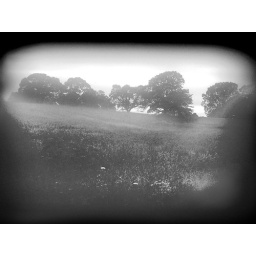
ttv trees in black and white